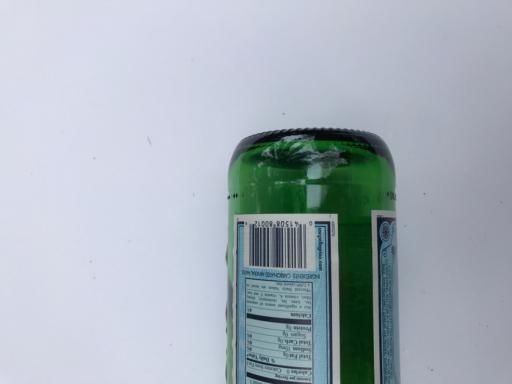
Label: glass